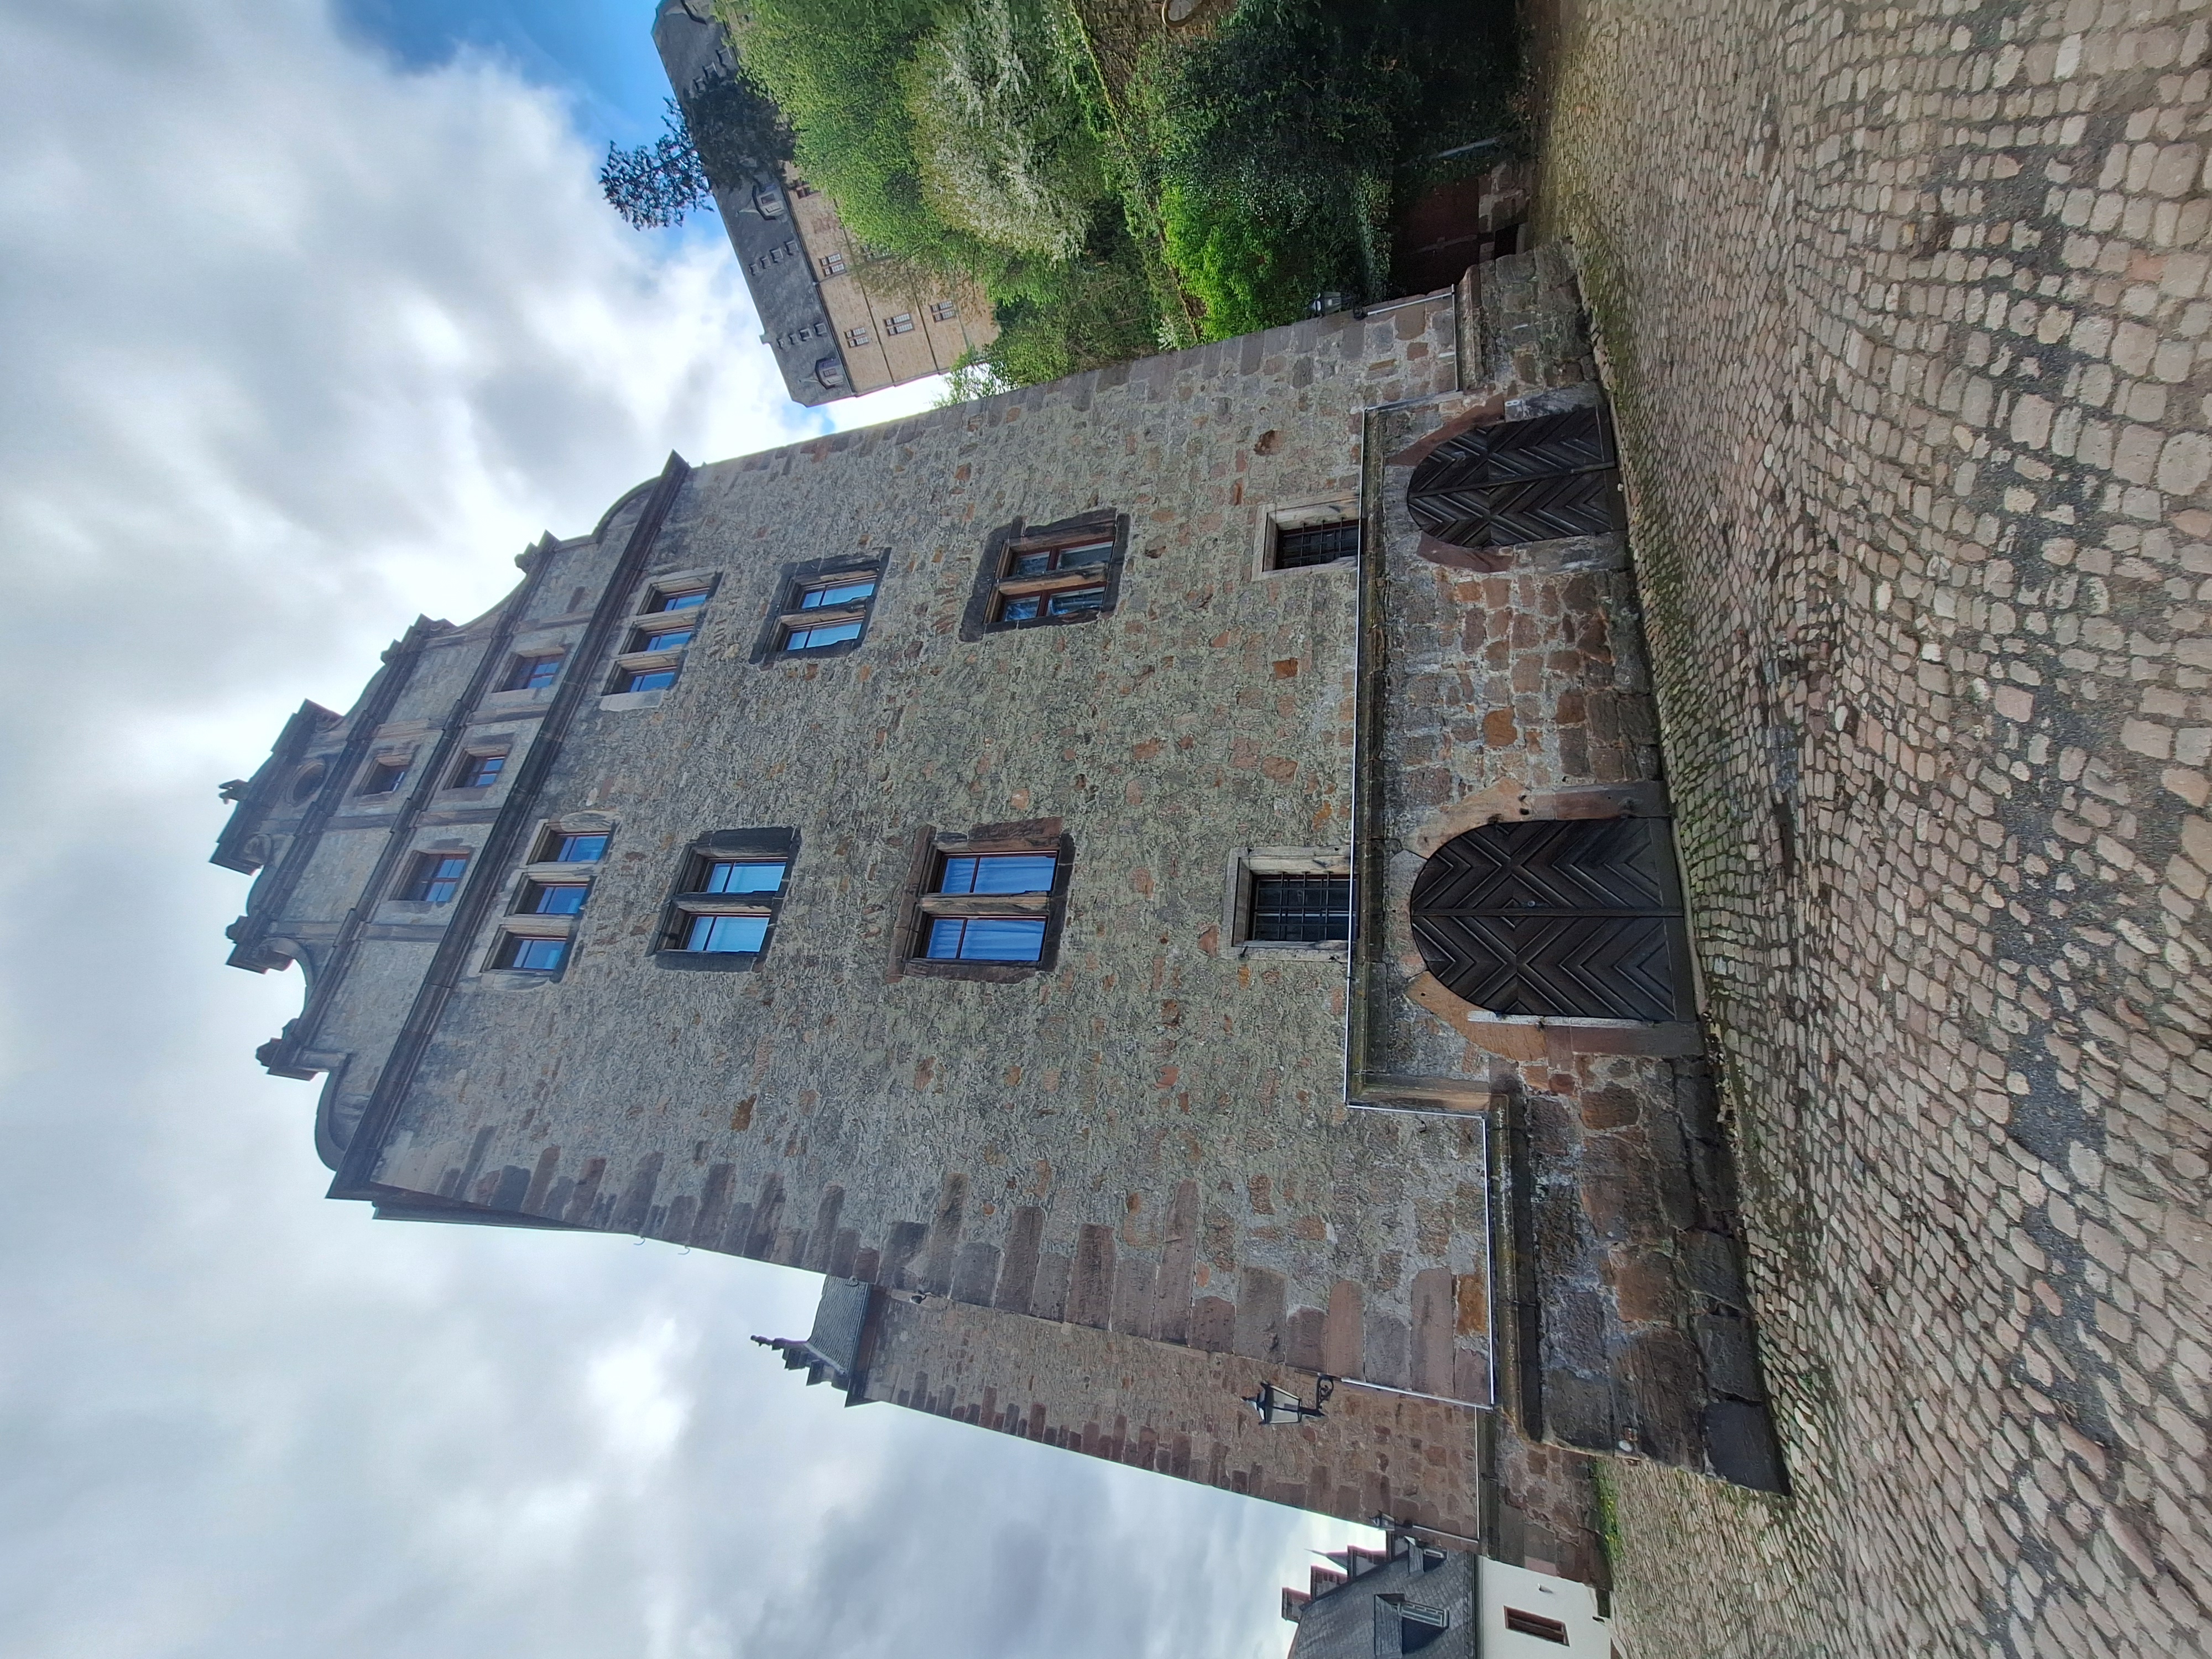
Building: Landgraf-Philipp-Straße 4